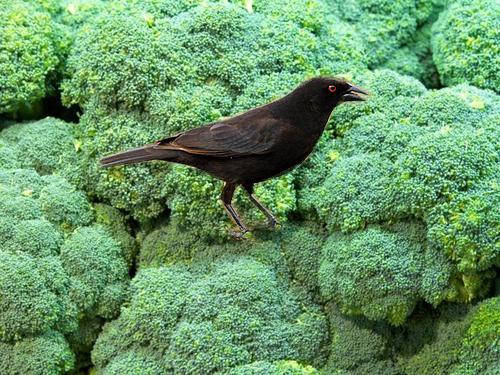
Bird species: Bronzed_Cowbird
Bird type: landbird
Background: land